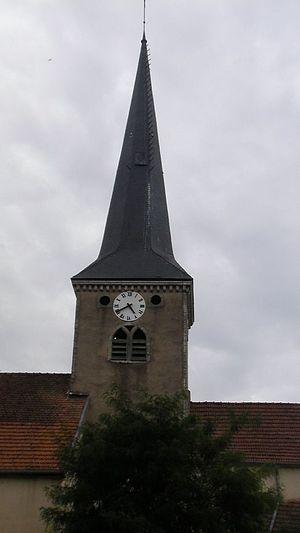
Eglise de champagne sur Vingeanne 21
Champagne-sur-Vingeanne est une commune française située dans le département de la Côte-d'Or en région Bourgogne-Franche-Comté.